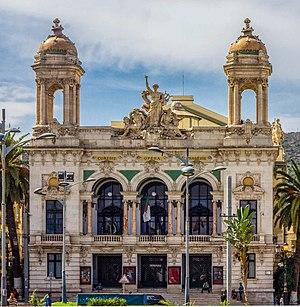
théâtre d'Oran Abdelkadder Alloula
Oran et « la Joyeuse », est la deuxième plus grande ville d’Algérie et une des plus importantes villes du Maghreb. C'est une ville portuaire de la mer Méditerranée, située dans le nord-ouest de l'Algérie, à 432 km de la capitale Alger, et le chef-lieu de la wilaya du même nom, en bordure du golfe d'Oran.